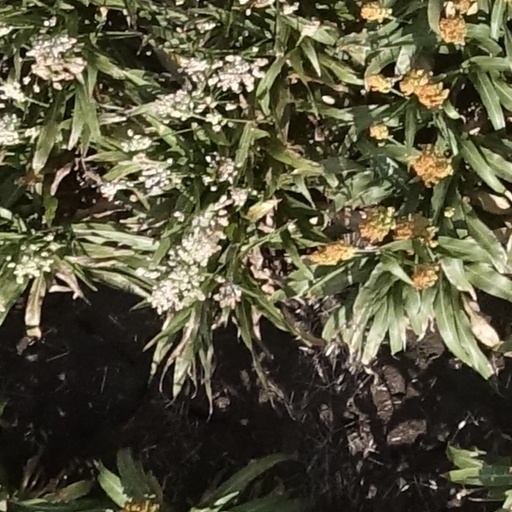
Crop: sorghum